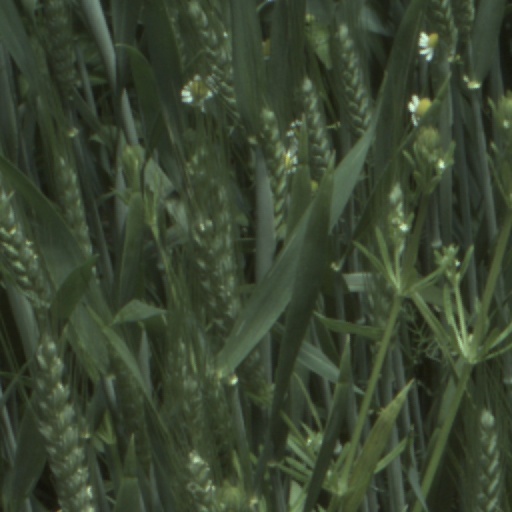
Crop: wheat